Frederick VI of Denmark

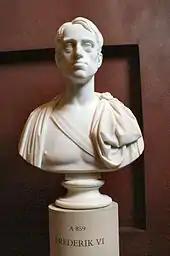
A bust of Frederick VI, modelled by Bertel Thorvaldsen.

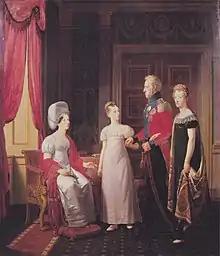
King Frederick VI and Queen Marie with Princesses Caroline and Vilhelmine. Portrait by Christoffer Wilhelm Eckersberg, 1821.

Frederick VI was known as a patron of astronomy and in 1832 offered gold medal prizes to anyone who discovered a comet using a telescope. His successors continued this until 1850. The prize was terminated in the aftermath of the Three Years' War. On 23 February 1827, he granted a Royal Charter giving Serampore College in Danish India the status of a university to confer degrees. It became the third Danish University after those in Copenhagen and Kiel. After the discovery of the Haraldskær Woman in a peat bog in Jutland in the year 1835, Frederick VI ordered a royal interment in an elaborately carved sarcophagus for the Iron Age mummy, decreeing it to be the body of Queen Gunnhild. Later this identification proved incorrect, but the action suited his political agenda at the time.